Kvæsthusgade 5

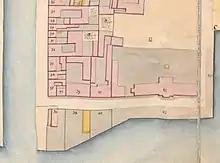
No. 39 seen in a detail from Christian Gedde's map of St. Ann's East Quarter, 1757

The site was part of a larger property in the late 17th century. This property was listed as No. 22 in St. Ann's East Quarter in Copenhagen's first cadastre of 1689. The present building on the site was constructed with two storeys over a walk-out basement in 1736 for royal cellarman ("vinkyper") Ph. Jacob Zalathe. It was heightened by two floors in 1845. The property was listed as No. 41 in the new cadastre of 1756 and was then owned by one "kommerceråd" Courtenne.